Francis Humphrys

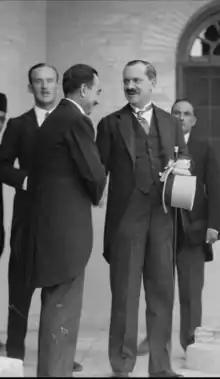
Celebration of Iraq becoming member of the League of Nations, 6 October 1932. Baghdad. Sir Francis Humphrys, British Ambassador, taking leave of the King's Chamberlain at the Palace

Lieutenant Colonel Sir Francis Henry Humphrys,